French ironclad Indomptable

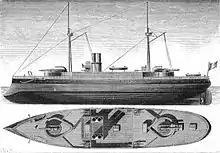
Sketch showing the side and top views of the class

"Terrible" was long overall, with a beam of and an average draft of . The vessel displaced and had a relatively low freeboard. Her superstructure was minimal and consisted of a small conning tower. She was fitted with a pair of tripod masts equipped with spotting tops for her main battery guns. The ship's crew consisted of 373 officers and enlisted men.